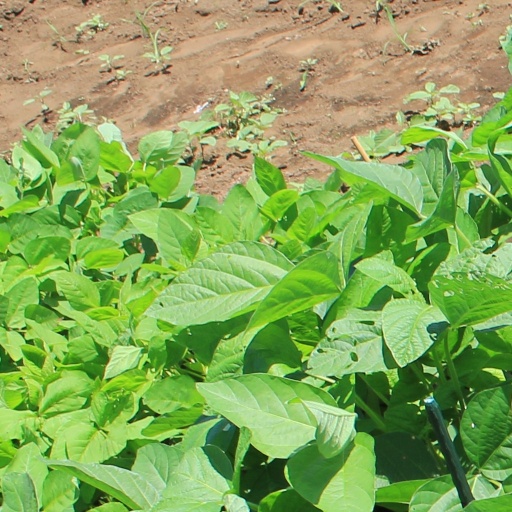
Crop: soybean